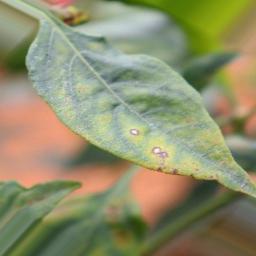
Label: cercospora